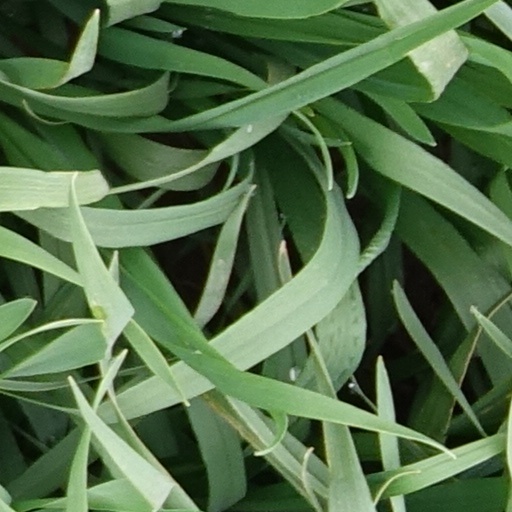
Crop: wheat